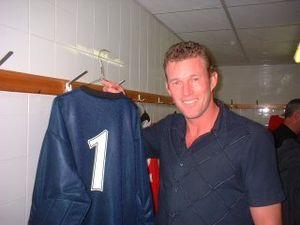
Dave Beasant, né le 20 mars 1959 à Willesden en Londres, est un footballeur anglais, qui évoluait au poste de gardien de but au Wimbledon FC et en équipe d'Angleterre.